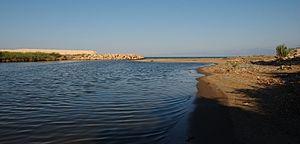
Estuaire de l'oued Soummam